Miramare Castle

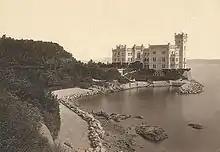
Miramare Castle,

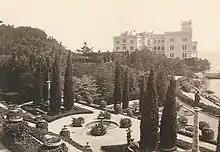
The gardens of Miramare Castle,

Designed in 1856 by Carl Junker, an Austrian architect, the architectural structure of Miramare was finished in 1860. The style reflects the artistic interests of the archduke, who was acquainted with the eclectic architectural styles of Austria, Germany and England. The craftsman Franz Hofmann and his son, , were entrusted with the furnishing and decorations. Hofmann, who worked in the city of Trieste, was a skilful artisan who was willing to follow Maximilian’s suggestions. Both the artisan and his patron had a similar cultural formation and they were well acquainted with the eclectic tendencies of the time.